Edward Fitzherbert, 13th Baron Stafford

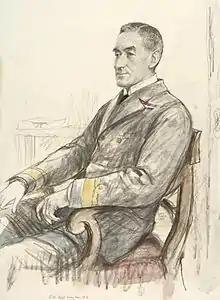
1918 portrait by Francis Dodd

Admiral Edward Stafford Fitzherbert, 13th Baron Stafford, KCB (17 April 1864 – 28 September 1941) was an English peer, holding the title Baron Stafford. He was also a Royal Navy officer who went on to be Commander-in-Chief, Cape of Good Hope Station.